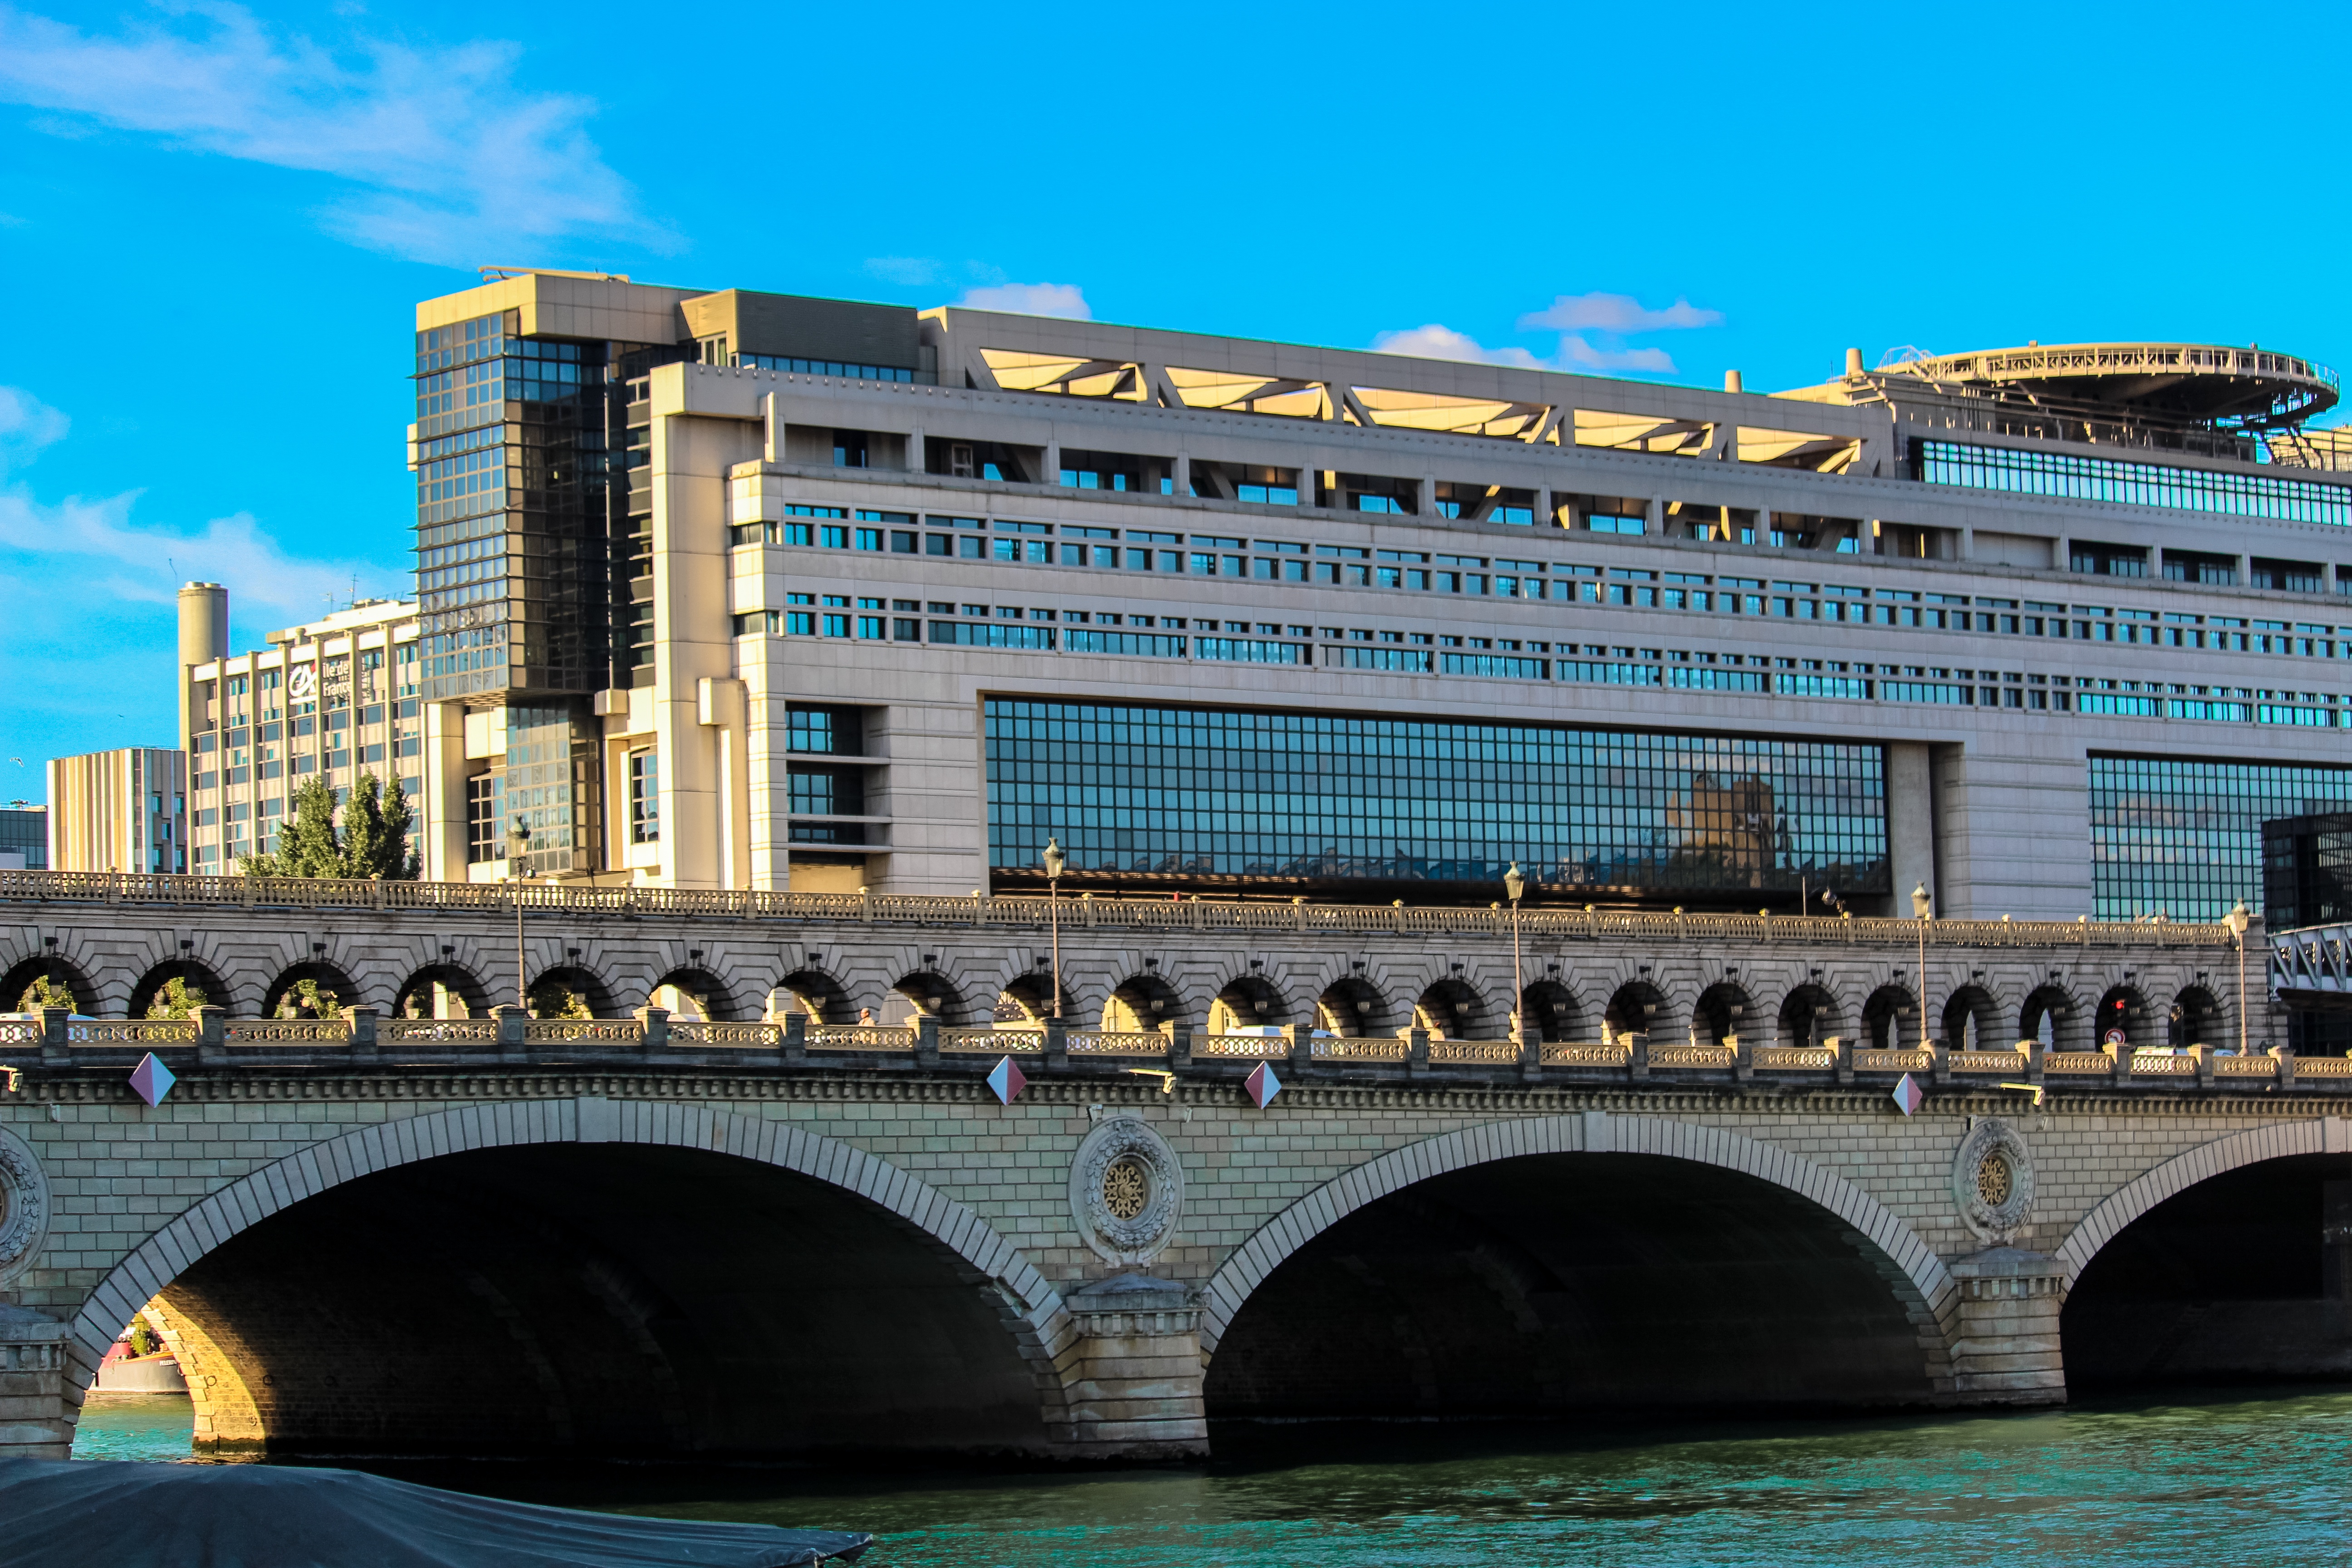
architecture, bridge, vehicle, landmark, tourism, waterway